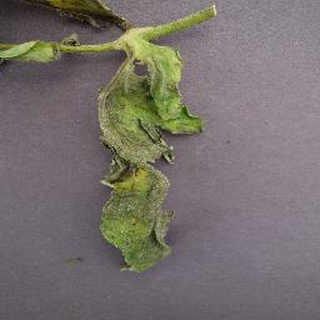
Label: tomato_late_blight